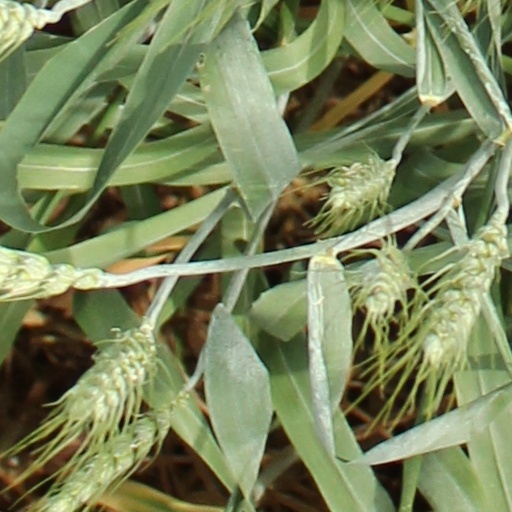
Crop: wheat